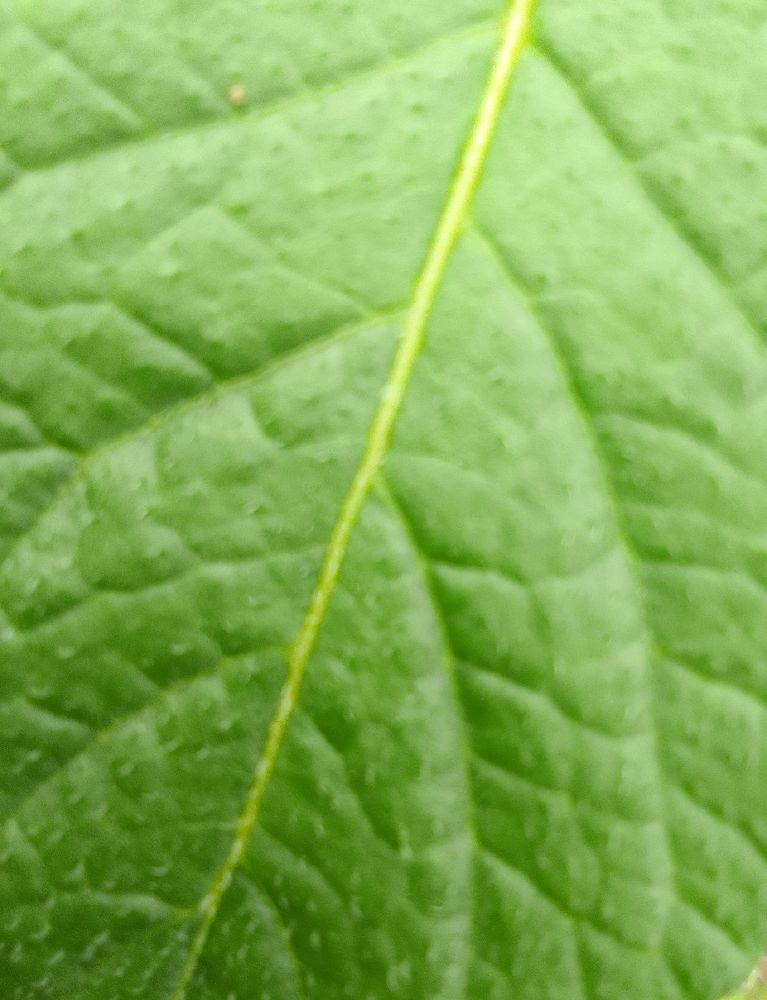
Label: Healthy